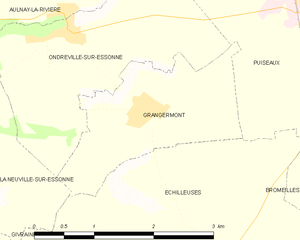
Grangermont est une commune française, située dans le département du Loiret en région Centre-Val de Loire.